Terra d'Otranto (extra-virgin olive oil)

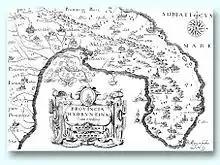
"Terra d'Otranto"

The extra-virgin olive oil "Terra d'Otranto" is light yellow with green shades. It has a fruity taste with some light bitter and spicy aroma. It is perfect for pasta, vegetables and legumes, but it can be used also with secondo courses.